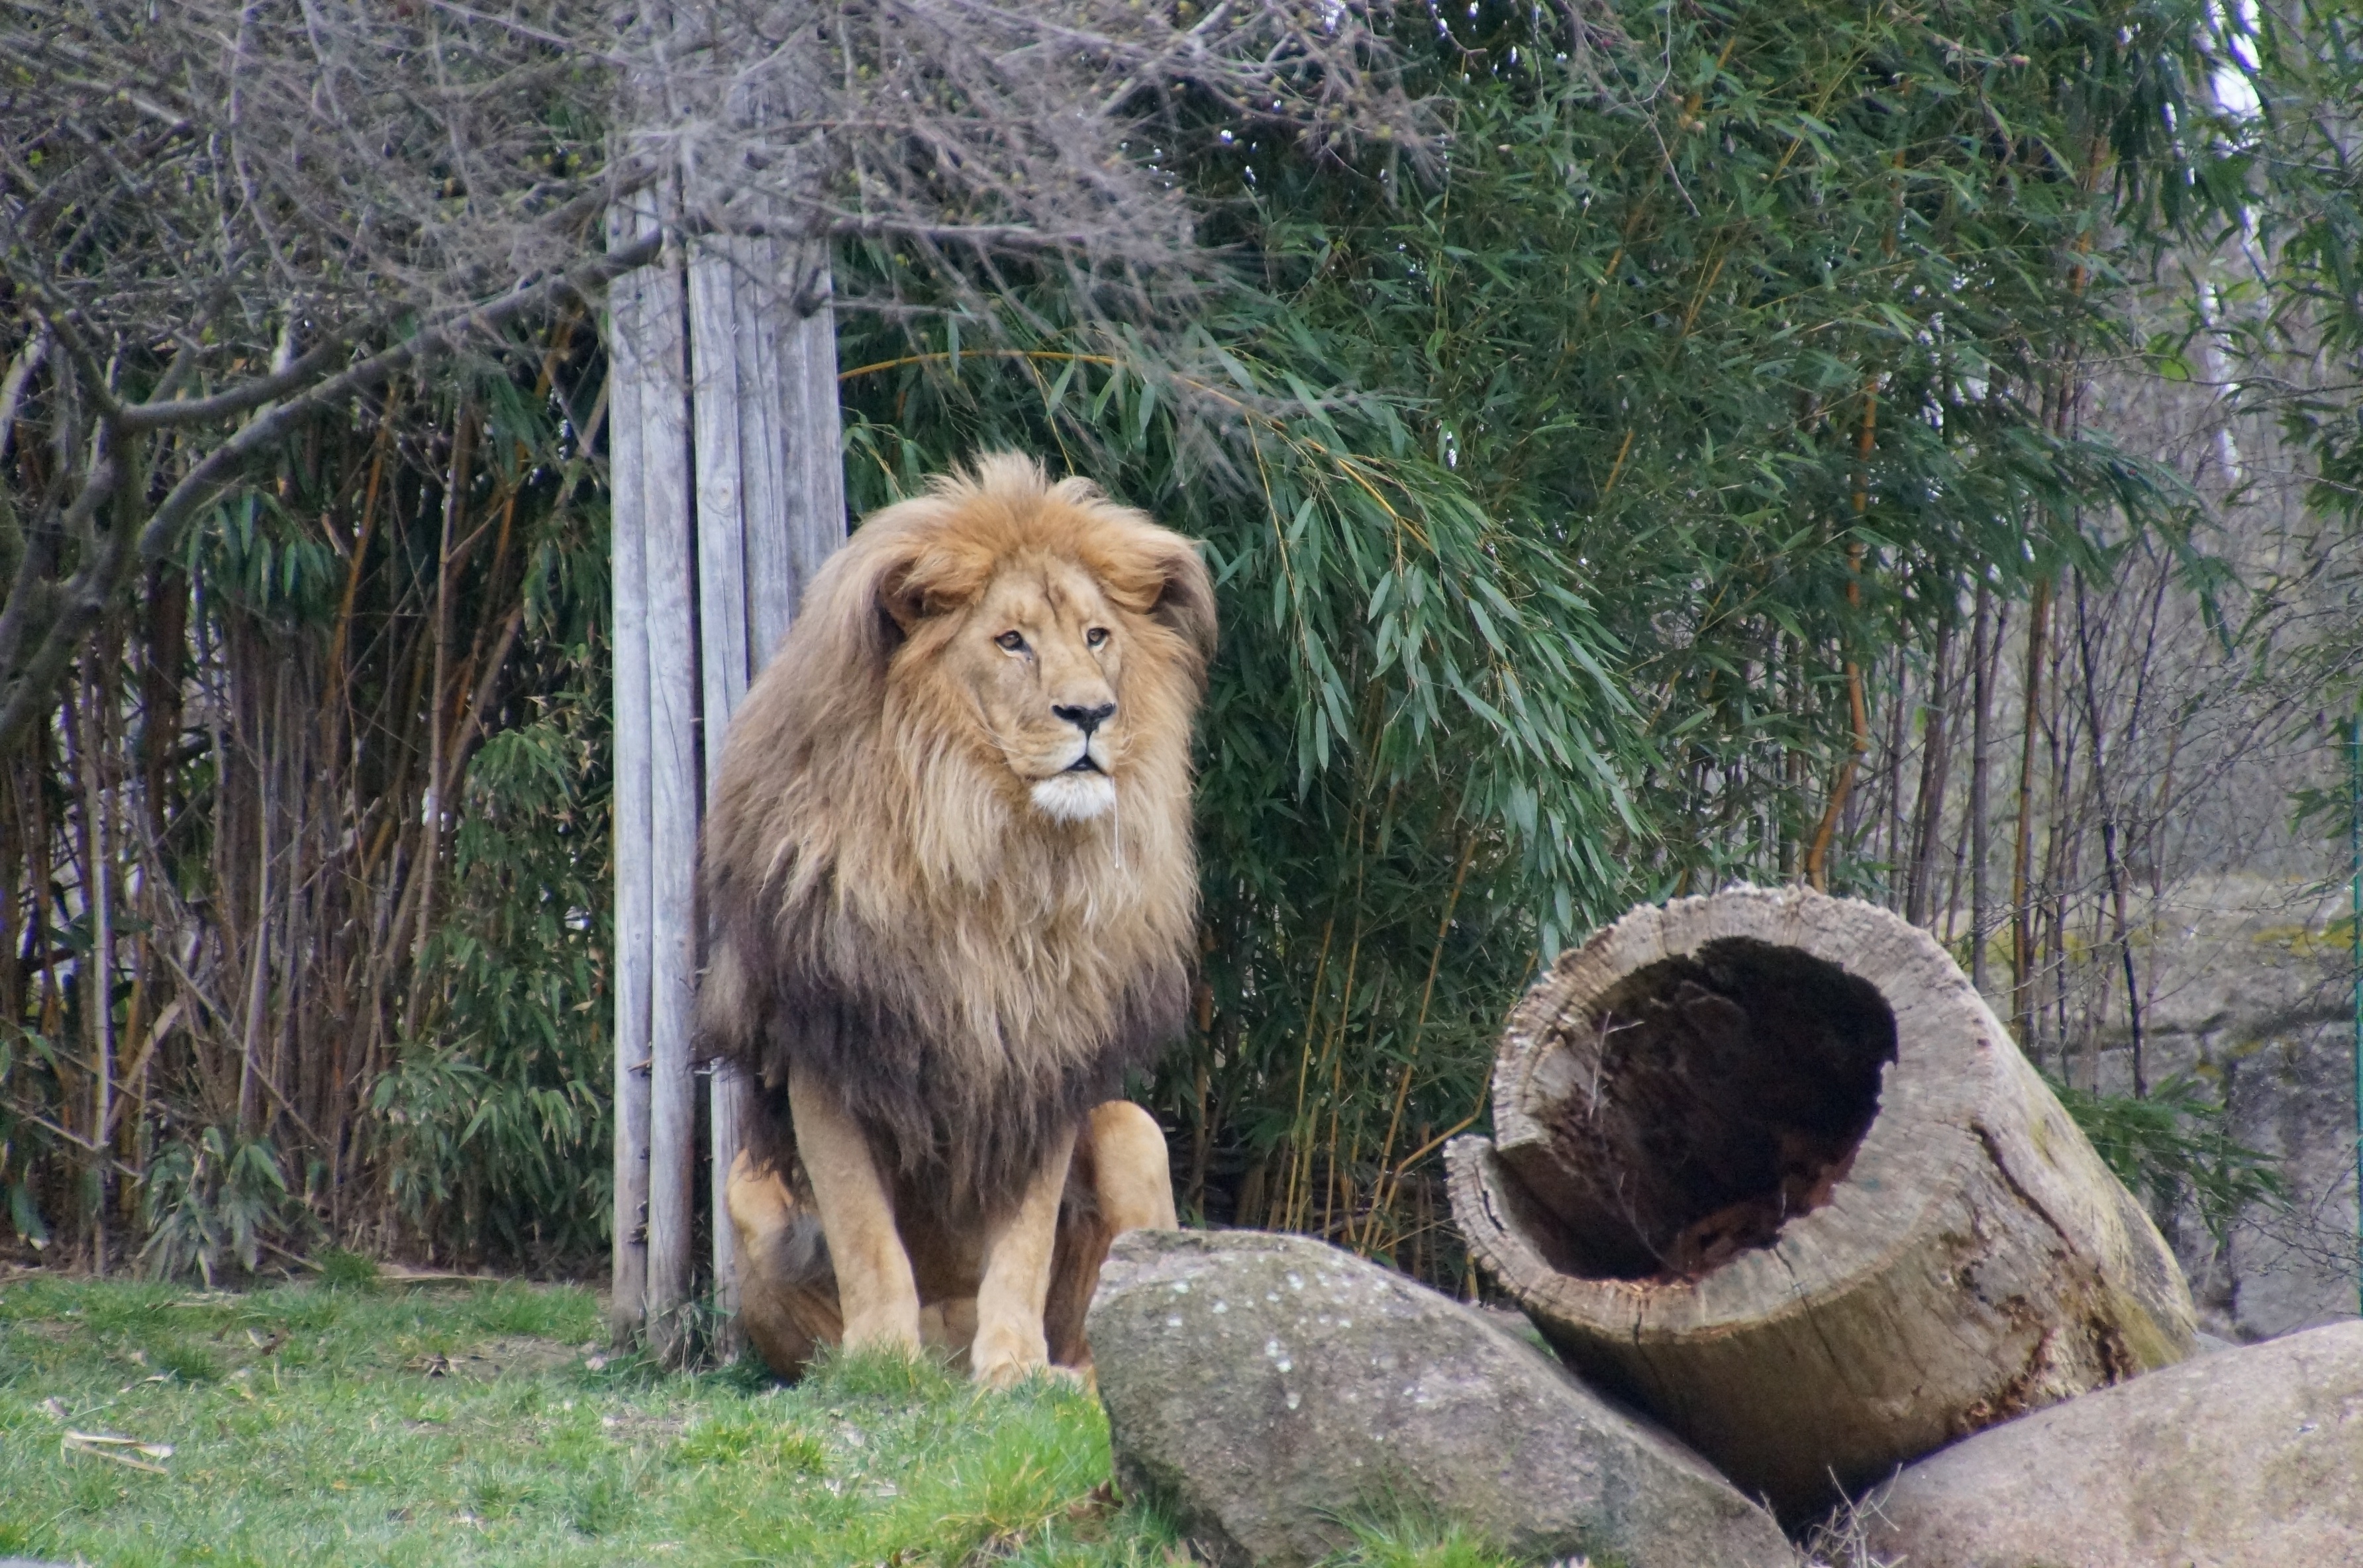
wildlife, zoo, cat, mammal, predator, fauna, lion, big cat, king, vertebrate, leipzig, lion's mane, dog breed group